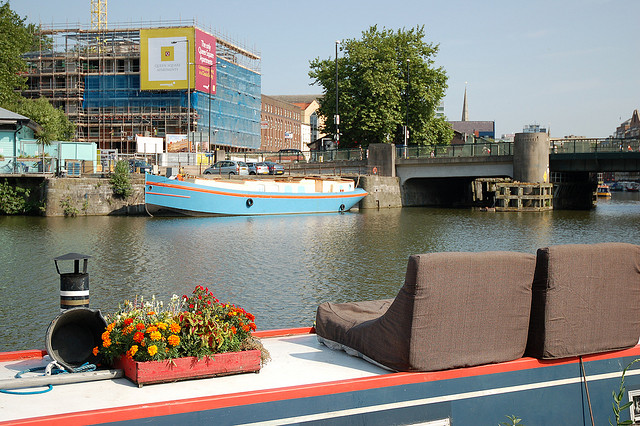
The boat is anchored beside a nearby bridge.

A boat floating on a river with two recliner chairs sitting on top of it.